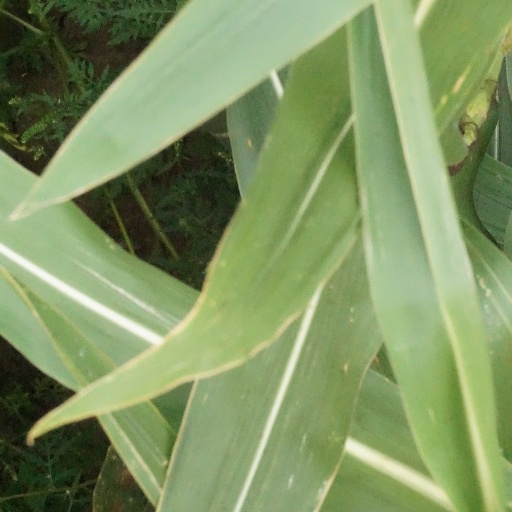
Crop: maize; corn